Kamel Morjane

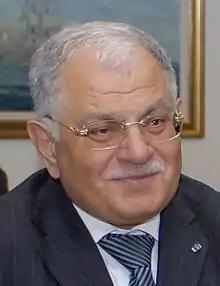
Morjane at the Pentagon in 2008

Kamel Morjane, also spelled Kemal Mourjan, (born 9 May 1948) is a Tunisian politician and diplomat who served as the Minister of Defense from 2005 to 2010 and as Minister of Foreign Affairs from 2010 to 2011. After the Tunisian Revolution, he was designated as the Minister of the Public Service.